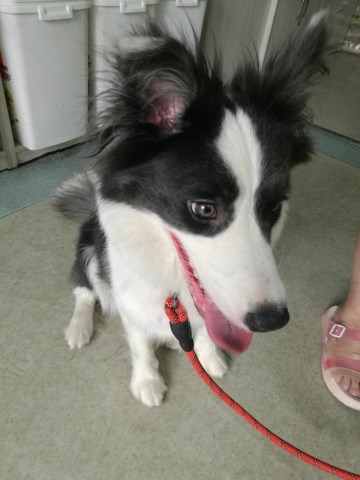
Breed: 2594-n000109-Border_collie